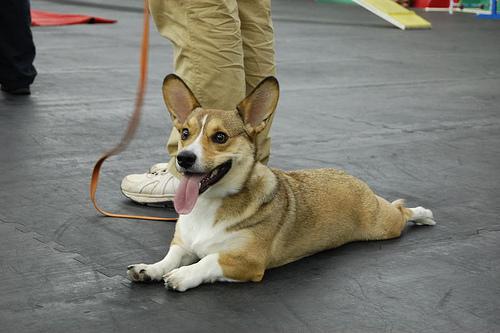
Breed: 2909-n000116-Cardigan